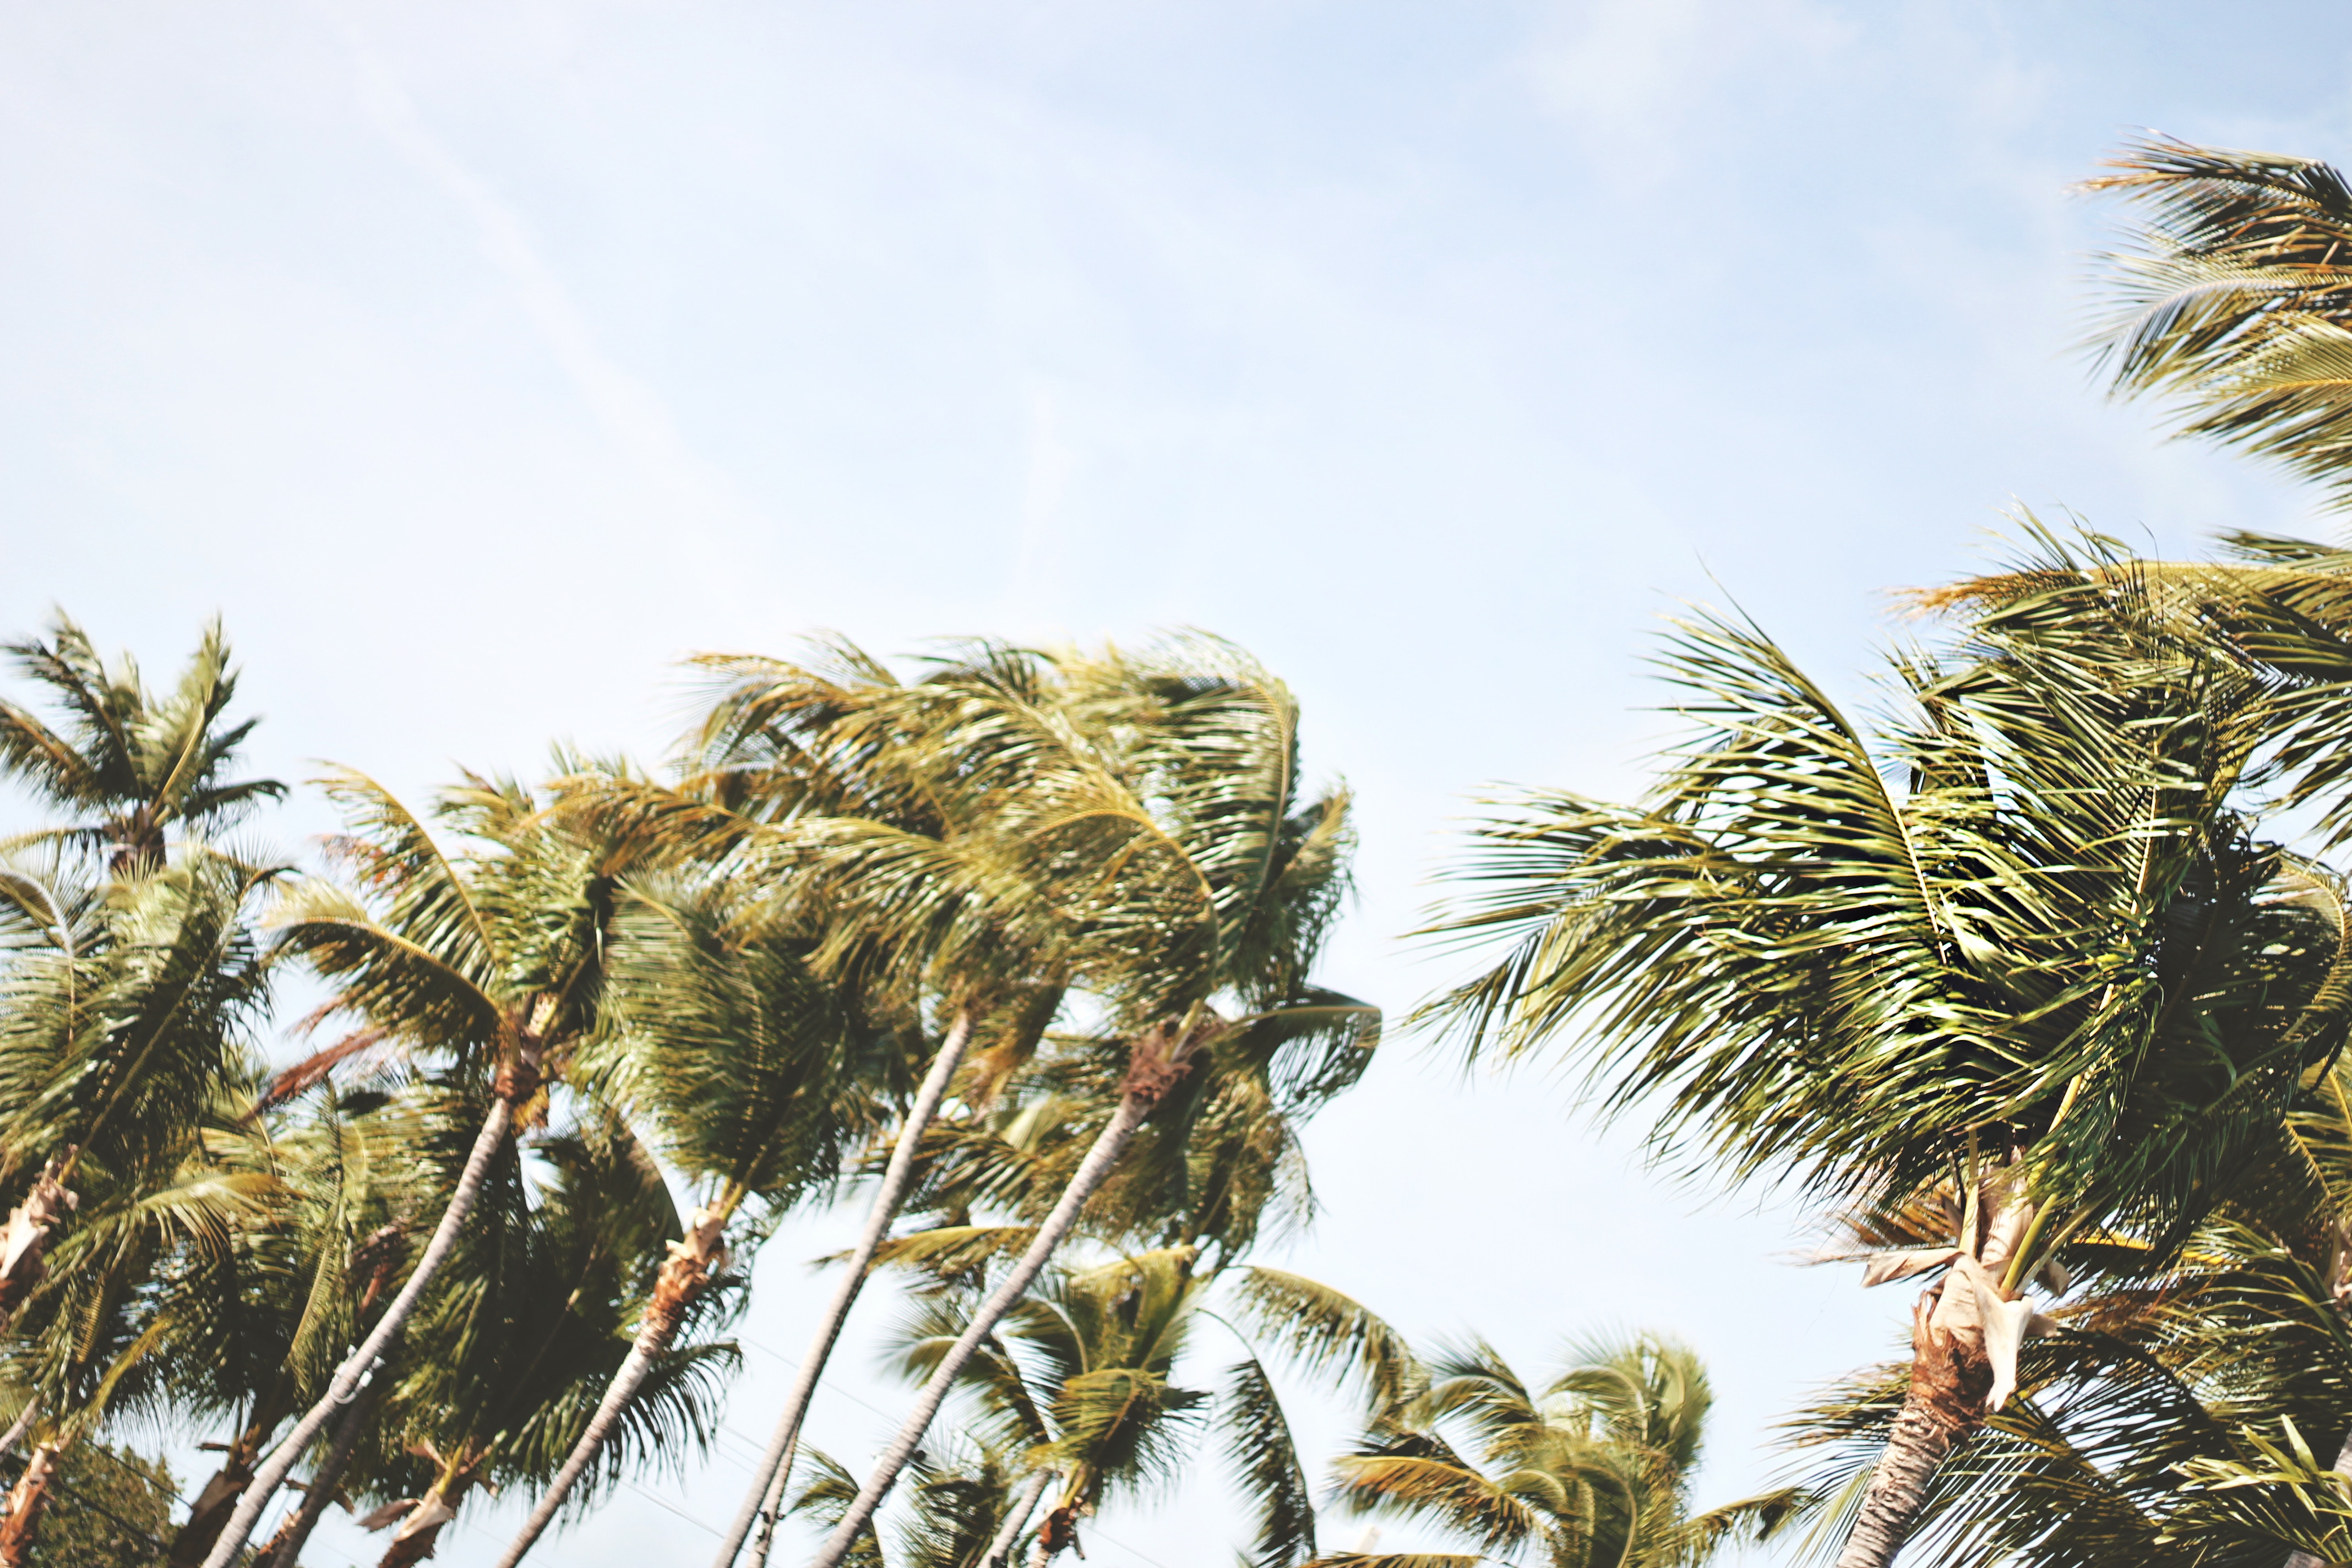
tree, grass, plant, sky, field, palm tree, flower, wind, food, palm, produce, crop, tropical, agriculture, flora, coconut, sunny, flowering plant, date palm, grass family, woody plant, land plant, arecales, palm family